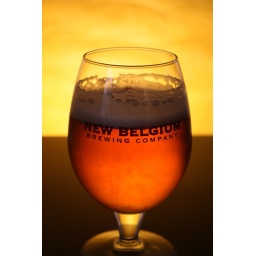
Shot using Bright Field Lighting technique. Light is set behind and below the glass reflecting off the yellow surface.